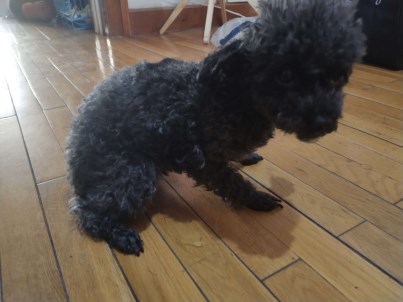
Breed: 7449-n000128-teddy